Glisten and the Merry Mission

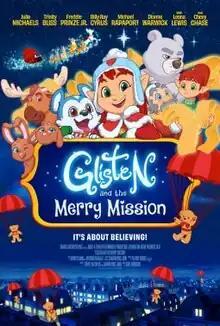
Theatrical release poster

Glisten and the Merry Mission is a 2023 American animated Christmas adventure film written by Temple Mathews and Sharon Price John, directed by Cory Morrison, and featuring the voices of Julia Michaels in her film debut, Trinity Bliss, Freddie Prinze Jr., Billy Ray Cyrus, Michael Rapaport, Dionne Warwick, Leona Lewis and Chevy Chase. Produced by Build-A-Bear Entertainment and Foundation Media Partners, the film was animated by Big Jump Entertainment and released on November 3, 2023.